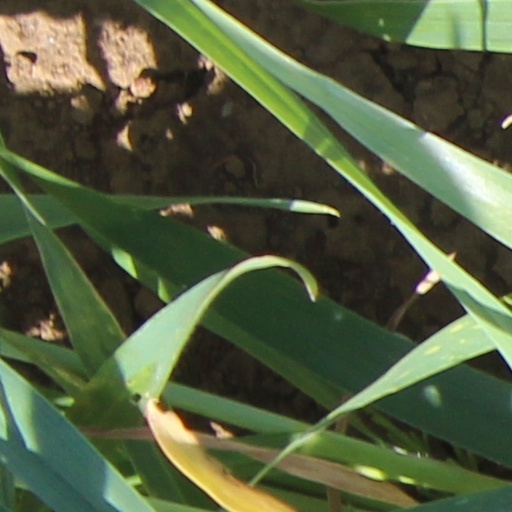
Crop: wheat